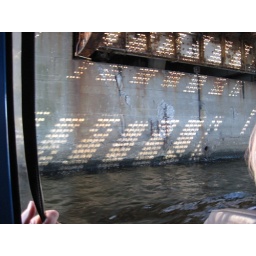
cool light from underneath a bridge on the duck tour